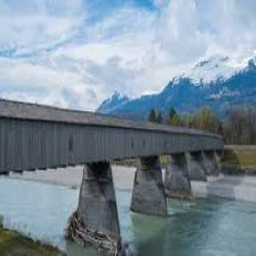
Old Rhine Bridge